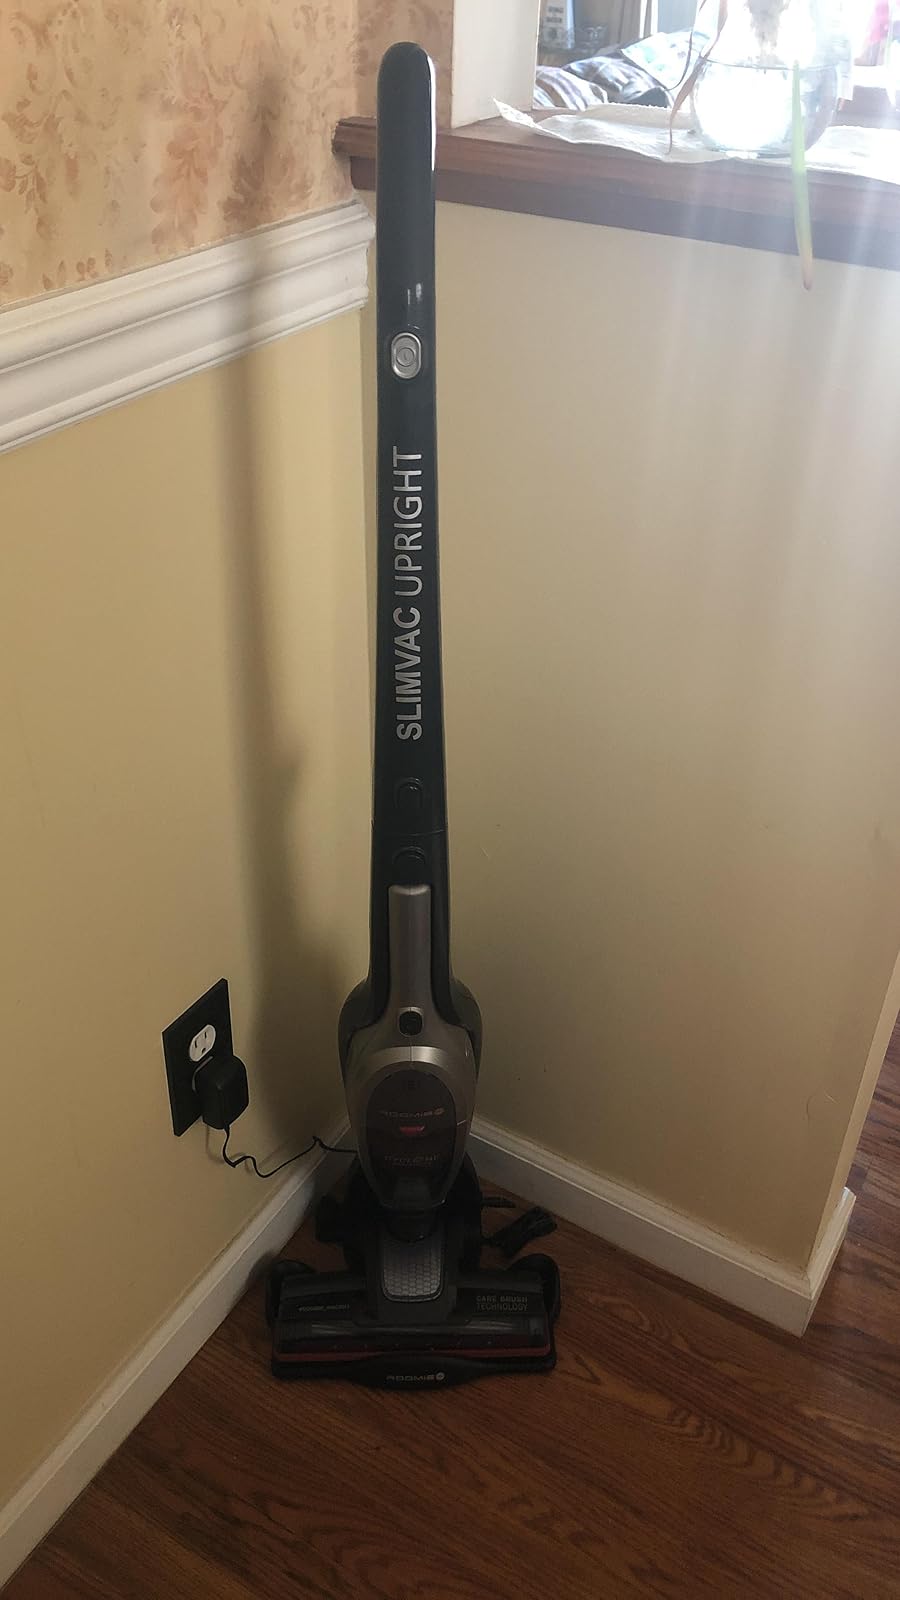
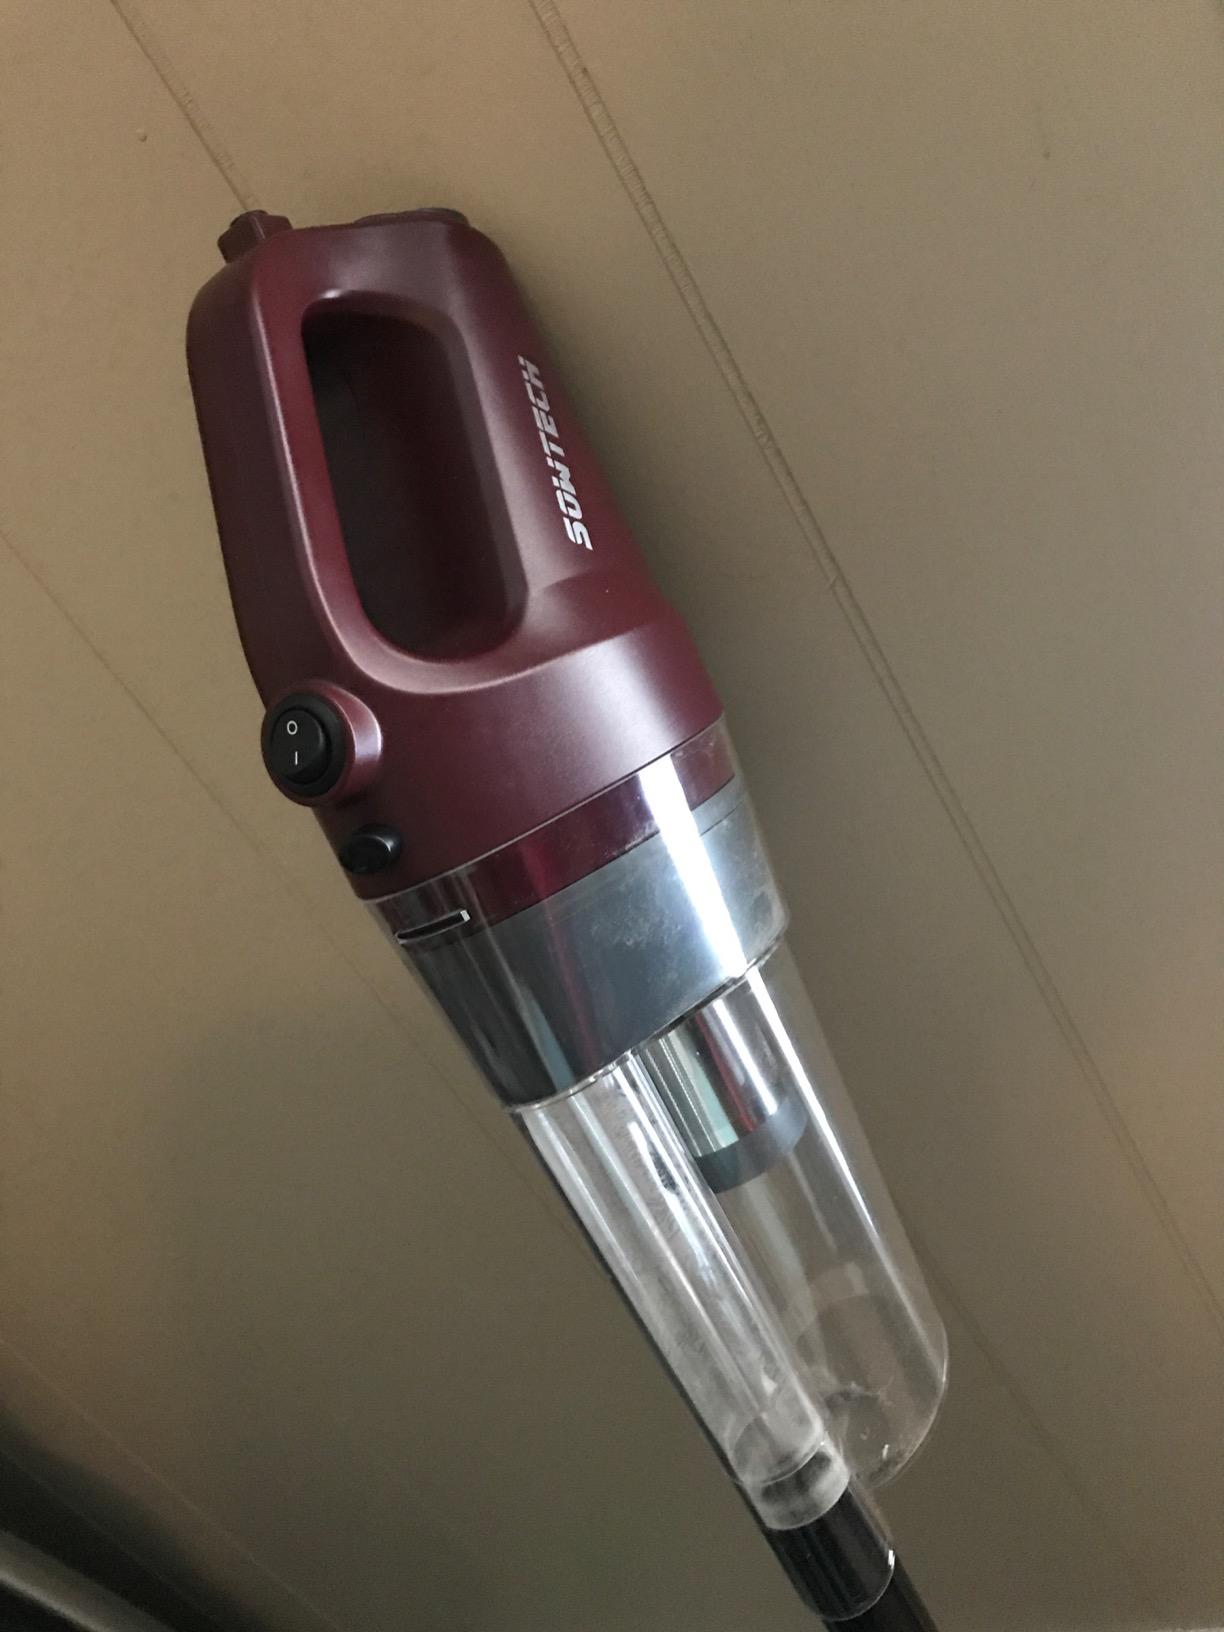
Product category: items_vacuum
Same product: no